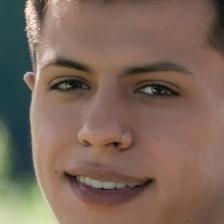
Label: faces